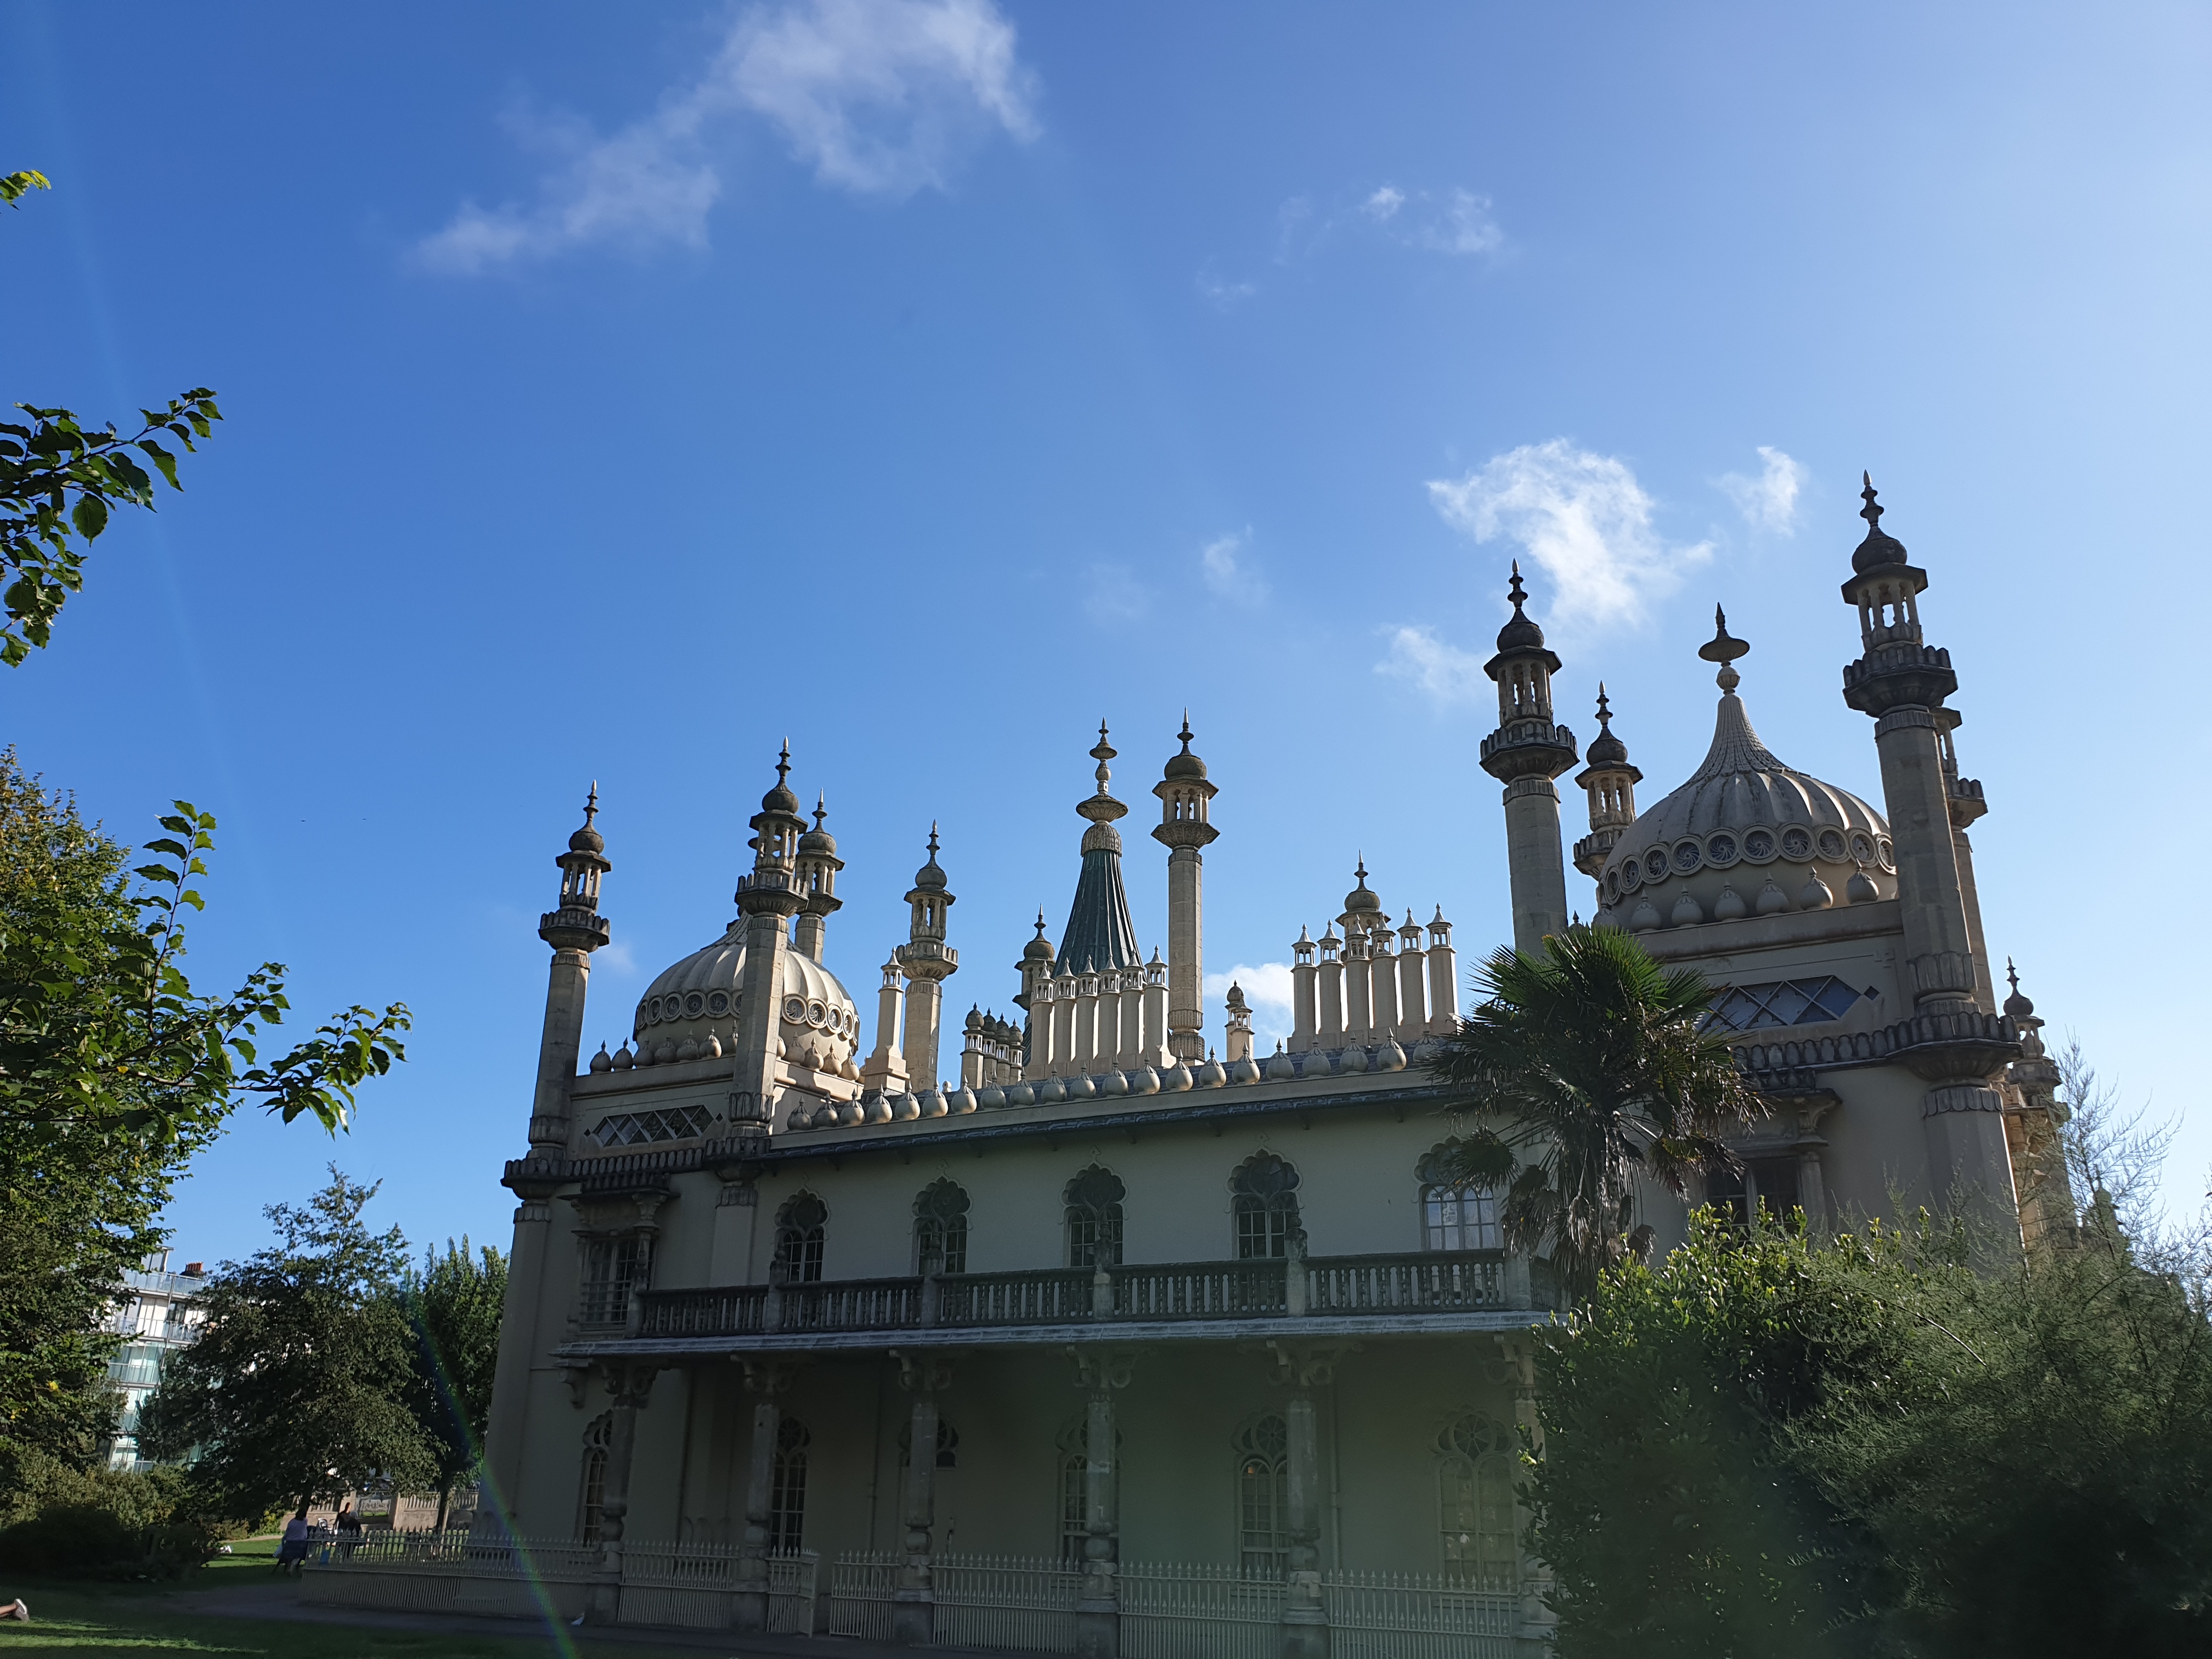
sky, chateau, landmark, building, stately home, palace, estate, historic site, tourist attraction, monument, tree, castle, facade, place of worship, mansion, spire, medieval architecture